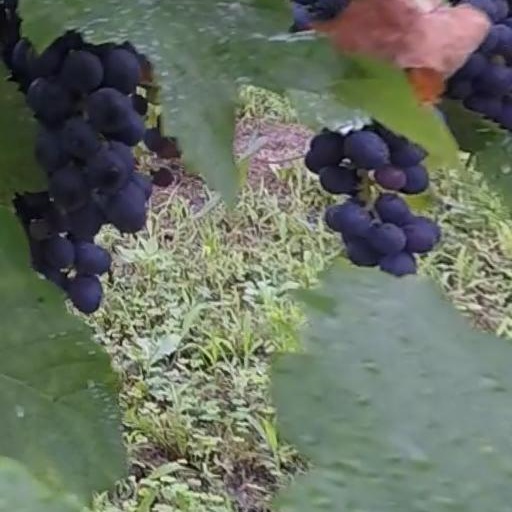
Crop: grape